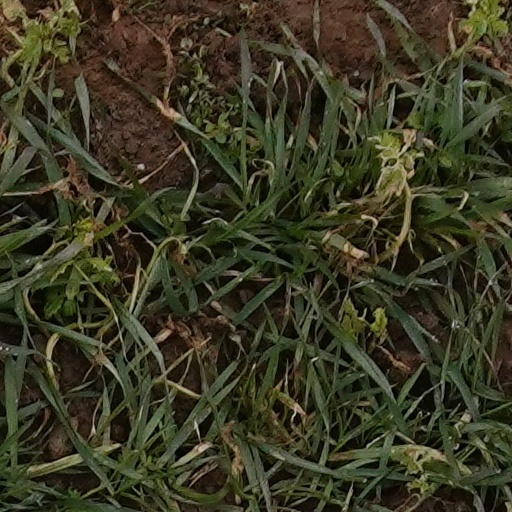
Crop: wheat